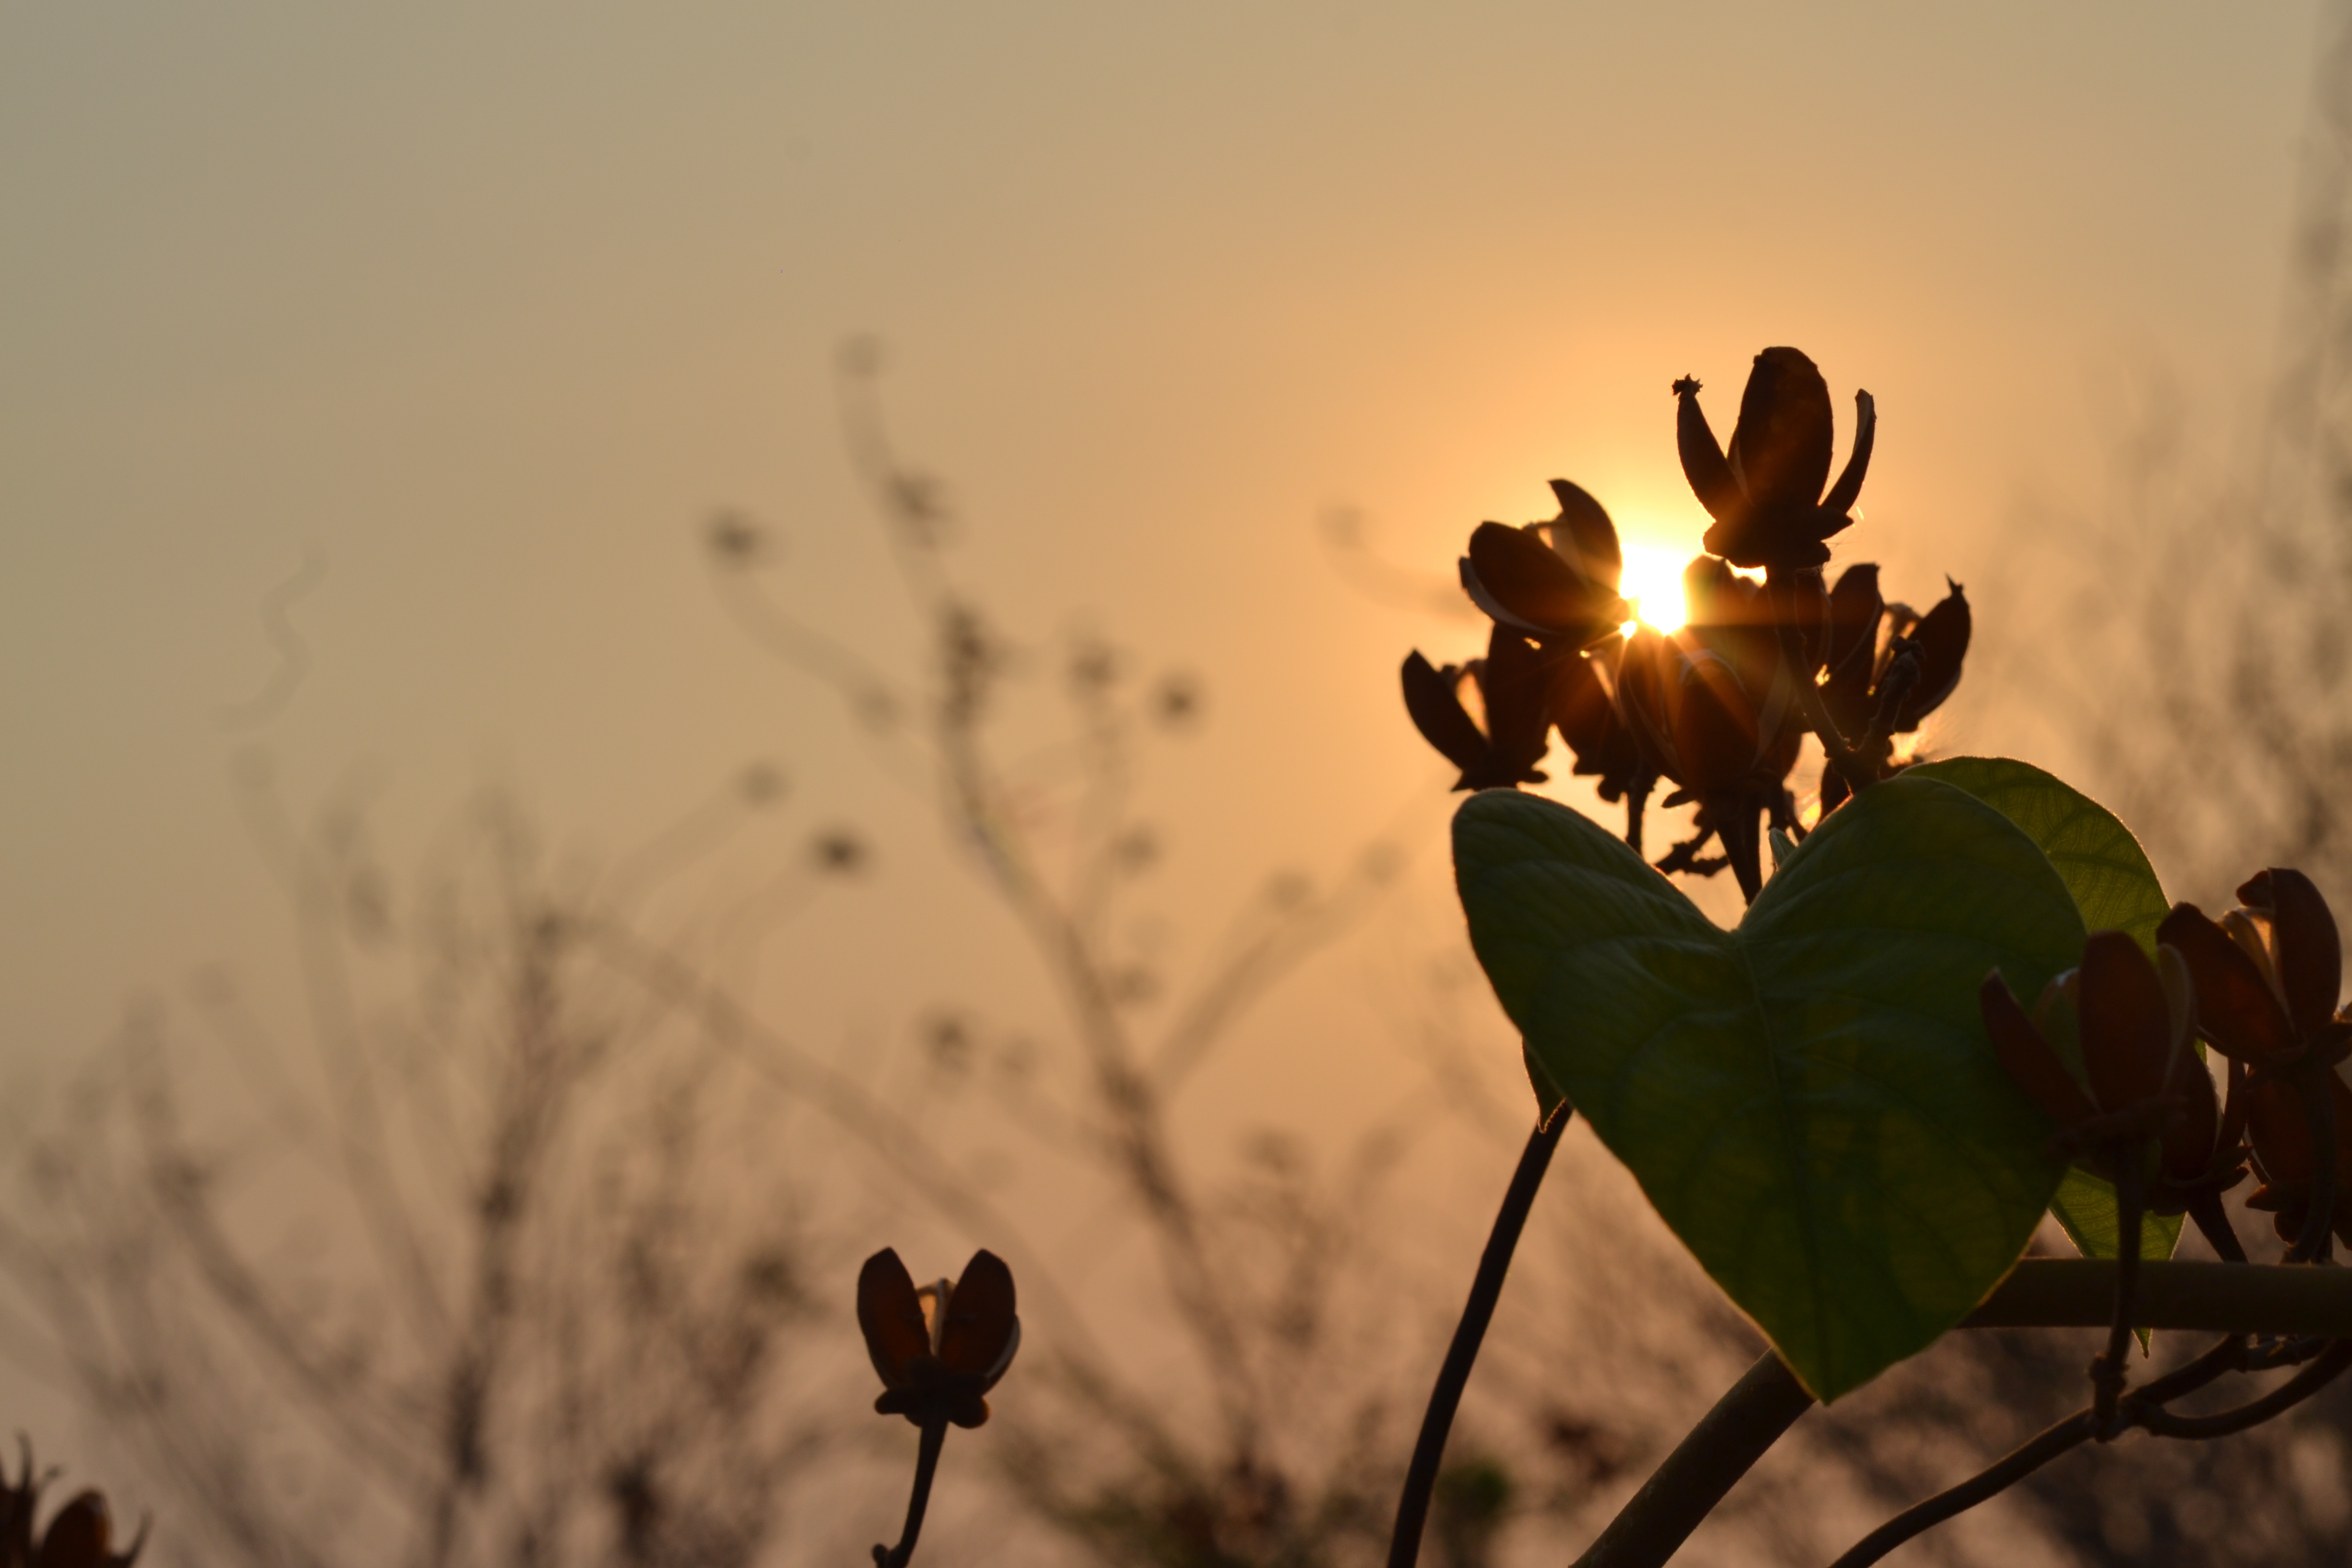
nature, branch, light, plant, sunset, photography, sunlight, morning, leaf, flower, reflection, autumn, flora, macro photography